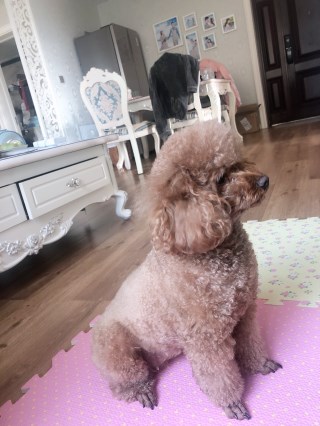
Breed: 7449-n000128-teddy